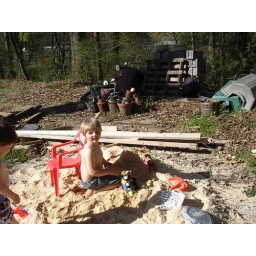
boys in sand